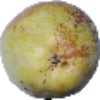
Label: Pear Williams 1